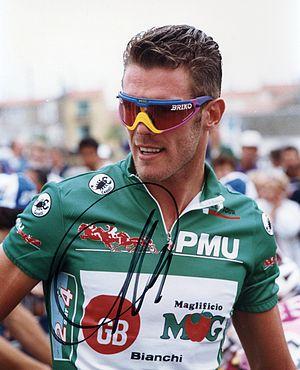
Mario CIPOLLINI Départ des Sables D'Olonne TDF 1993